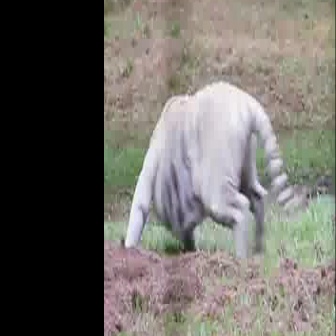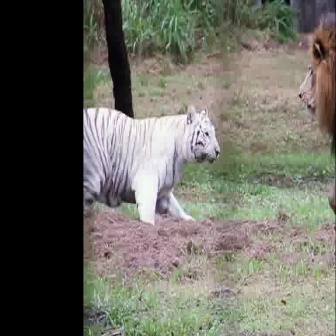
  Please identify the target specified by the bounding box [119,74,308,262] in the first image and locate it in the second image. Return the coordinates in [x_min,y_min,x_max,y_max] format.
Answer: [83,100,221,238]